Sylvanus N. Staples House

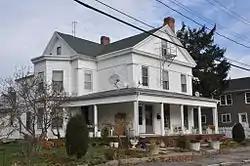

The Sylvanus N. Staples House is a historic house located at 21 Second Street in Taunton, Massachusetts.